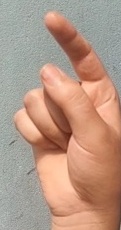
ASL sign: Z